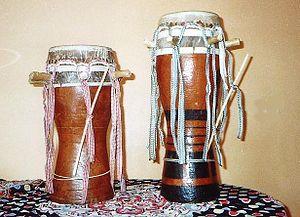
Le sabar est un terme Sérère qui désigne à la fois un instrument de percussion, un style de musique, une forme de danse sensuelle et une fête traditionnelle, populaires au Sénégal et en Gambie.